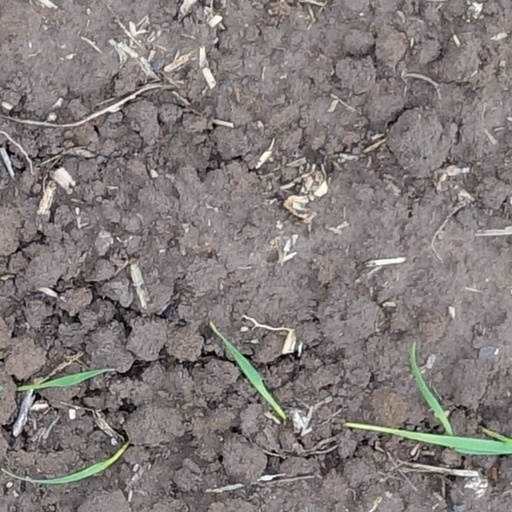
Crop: wheat